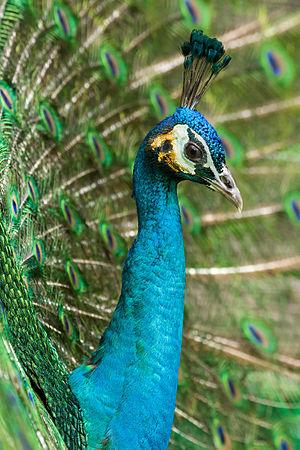
Un Paon bleu (Pavo cristatus, du latin Pavo, paon et cristatus, à crête). Le paon bleu et le Paon spicifère constituent les deux seules espèces du genre Pavo. Italiano: Un esemplare di pavone comune (Pavo cristatus), un galliforme della famiglia Phasianidae, noto per la bellezza della livrea e il marcato dimorfismo sessuale. Latina: Pavo cristatus